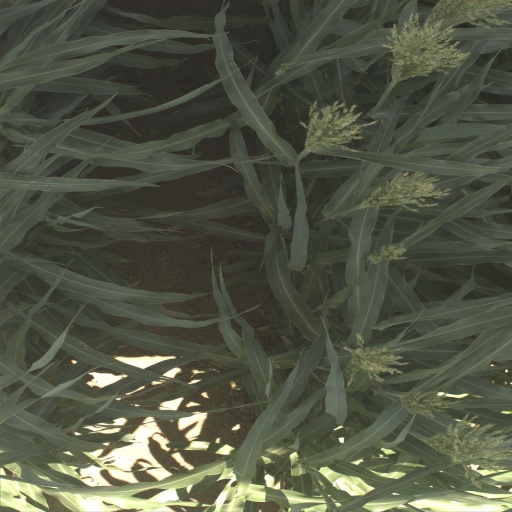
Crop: sorghum